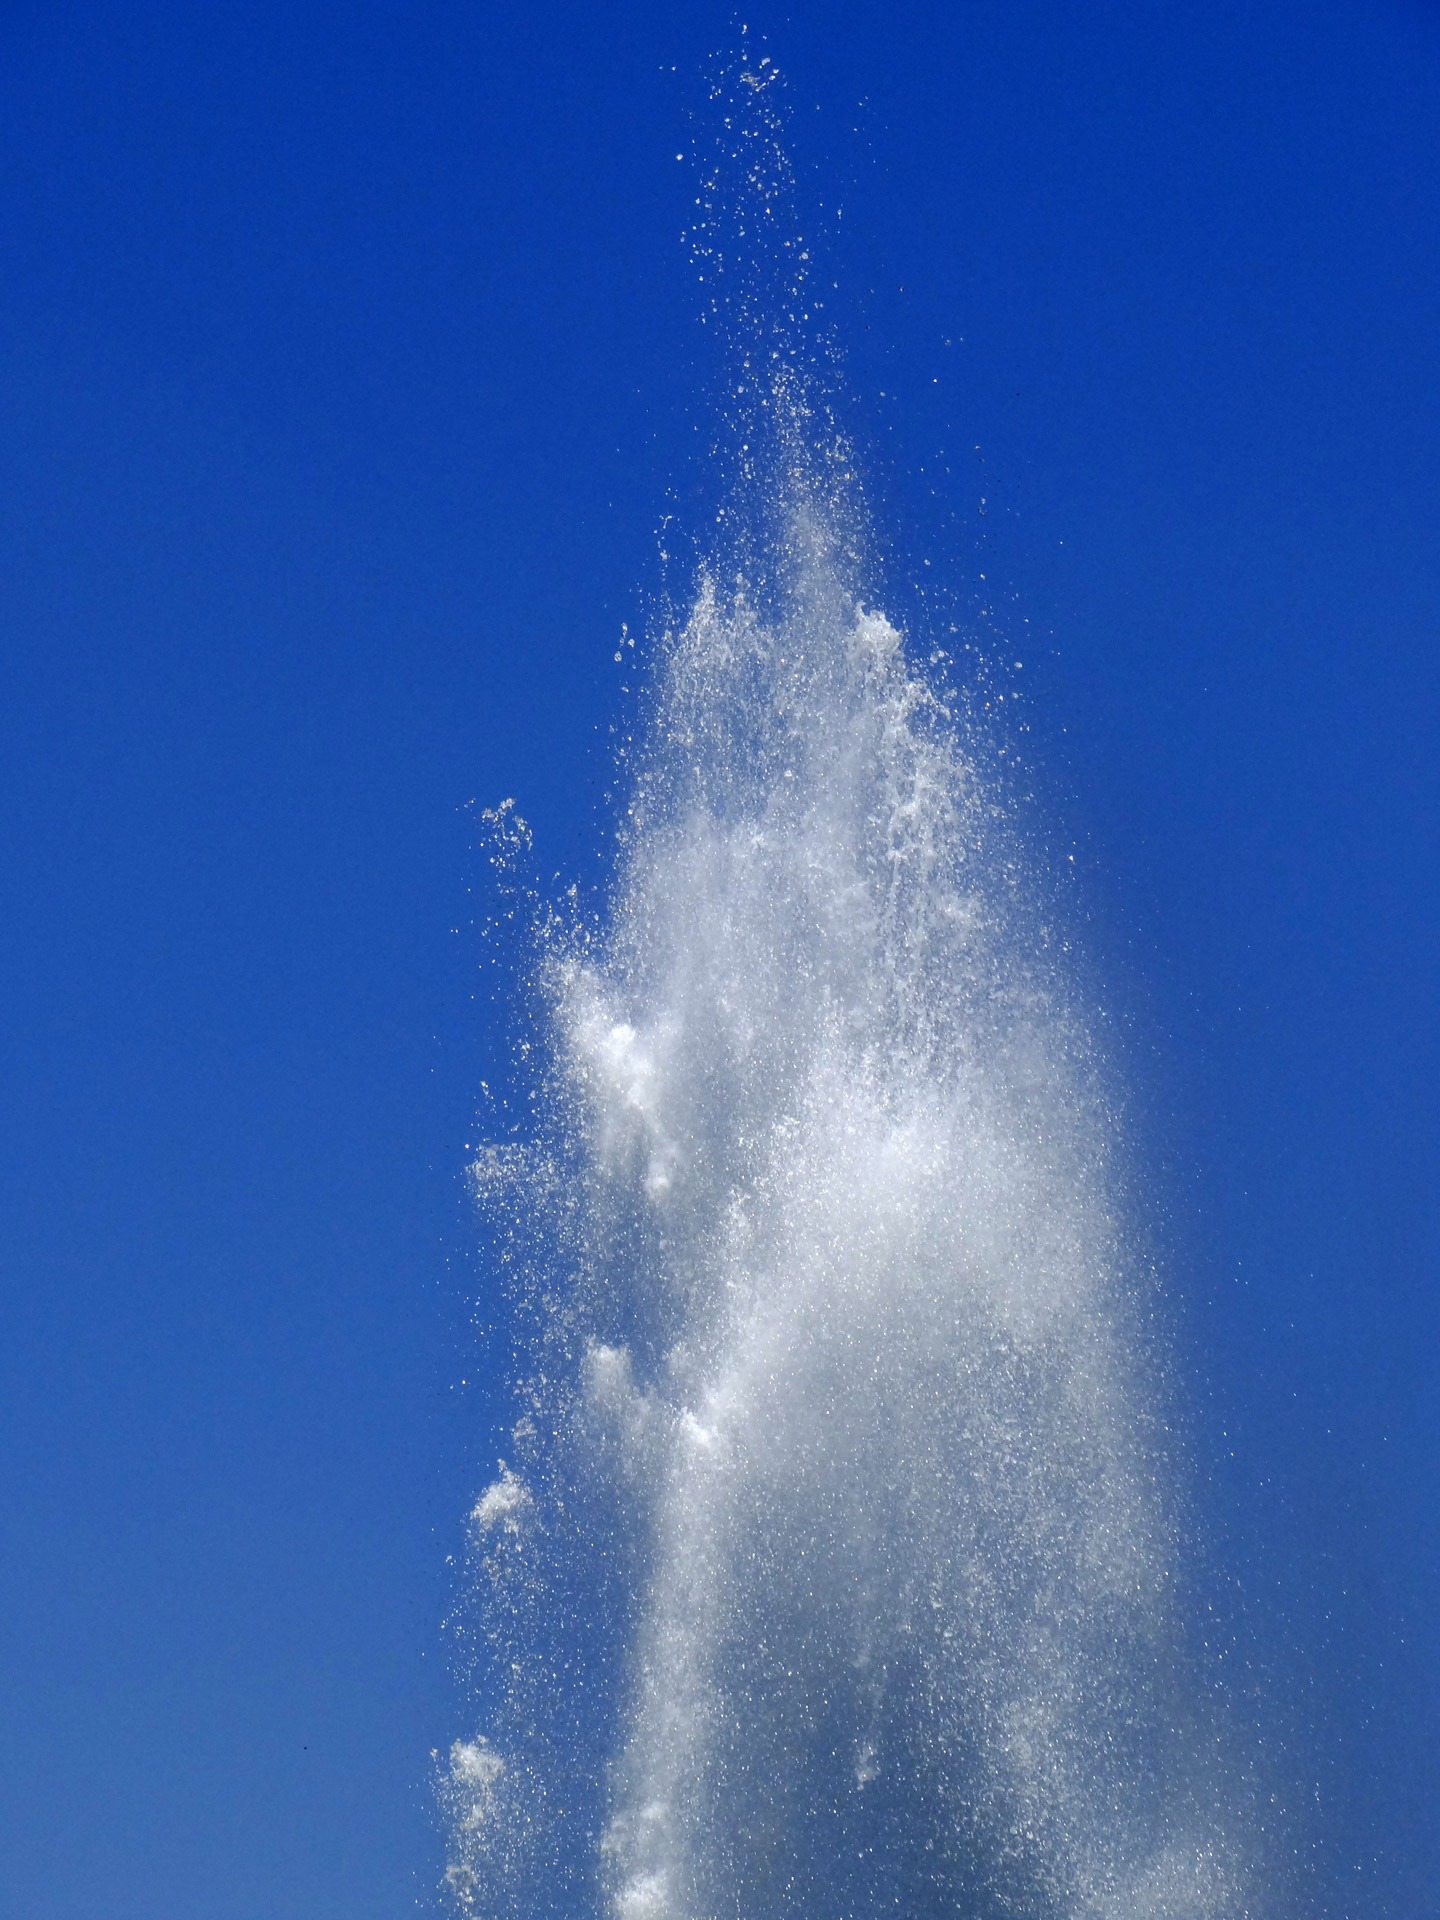
water, cloud, sky, sunlight, wave, atmosphere, spray, blue, close up, fountain, top, atmosphere of earth